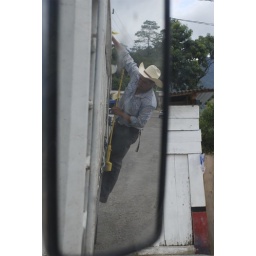
The cow boy tending to his cows by electrocuting them to make them 'behave'